Stochastic process

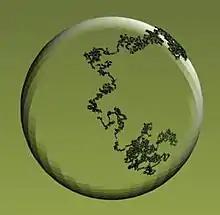
A computer-simulated realization of a Wiener or Brownian motion process on the surface of a sphere. The Wiener process is widely considered the most studied and central stochastic process in probability theory.

In probability theory and related fields, a stochastic or random process is a mathematical object usually defined as a family of random variables in a probability space, where the index of the family often has the interpretation of time. Stochastic processes are widely used as mathematical models of systems and phenomena that appear to vary in a random manner. Examples include the growth of a bacterial population, an electrical current fluctuating due to thermal noise, or the movement of a gas molecule. Stochastic processes have applications in many disciplines such as biology, chemistry, ecology, neuroscience, physics, image processing, signal processing, control theory, information theory, computer science, and telecommunications. Furthermore, seemingly random changes in financial markets have motivated the extensive use of stochastic processes in finance.